Chang Myon

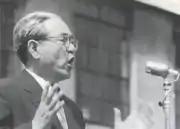
Chang's campaign for vice-presidency (1956)

On September 18, 1955, he was defeated by a narrow margin by Shin Ik-hee for the Democratic Party's candidacy in the presidential election. Instead, he was nominated for the vice-presidency as the running mate of Shin Ik-hee, who died suddenly on May5, 1956. On May30, 1956, Chang was duly elected the fourth vice president of the Republic of Korea.